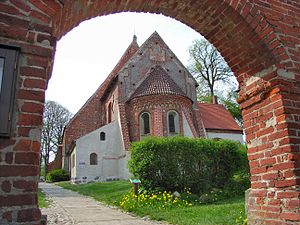
Altenkirchen (Rügen)
Pfarrkirche i Altenkirchen
Altenkirchen er en by og kommune i det nordøstlige Tyskland, beliggende under Landkreis Vorpommern-Rügen i delstaten Mecklenburg-Vorpommern. Byen ligger på den nordlige del af øen Rügen ved Østersøen.